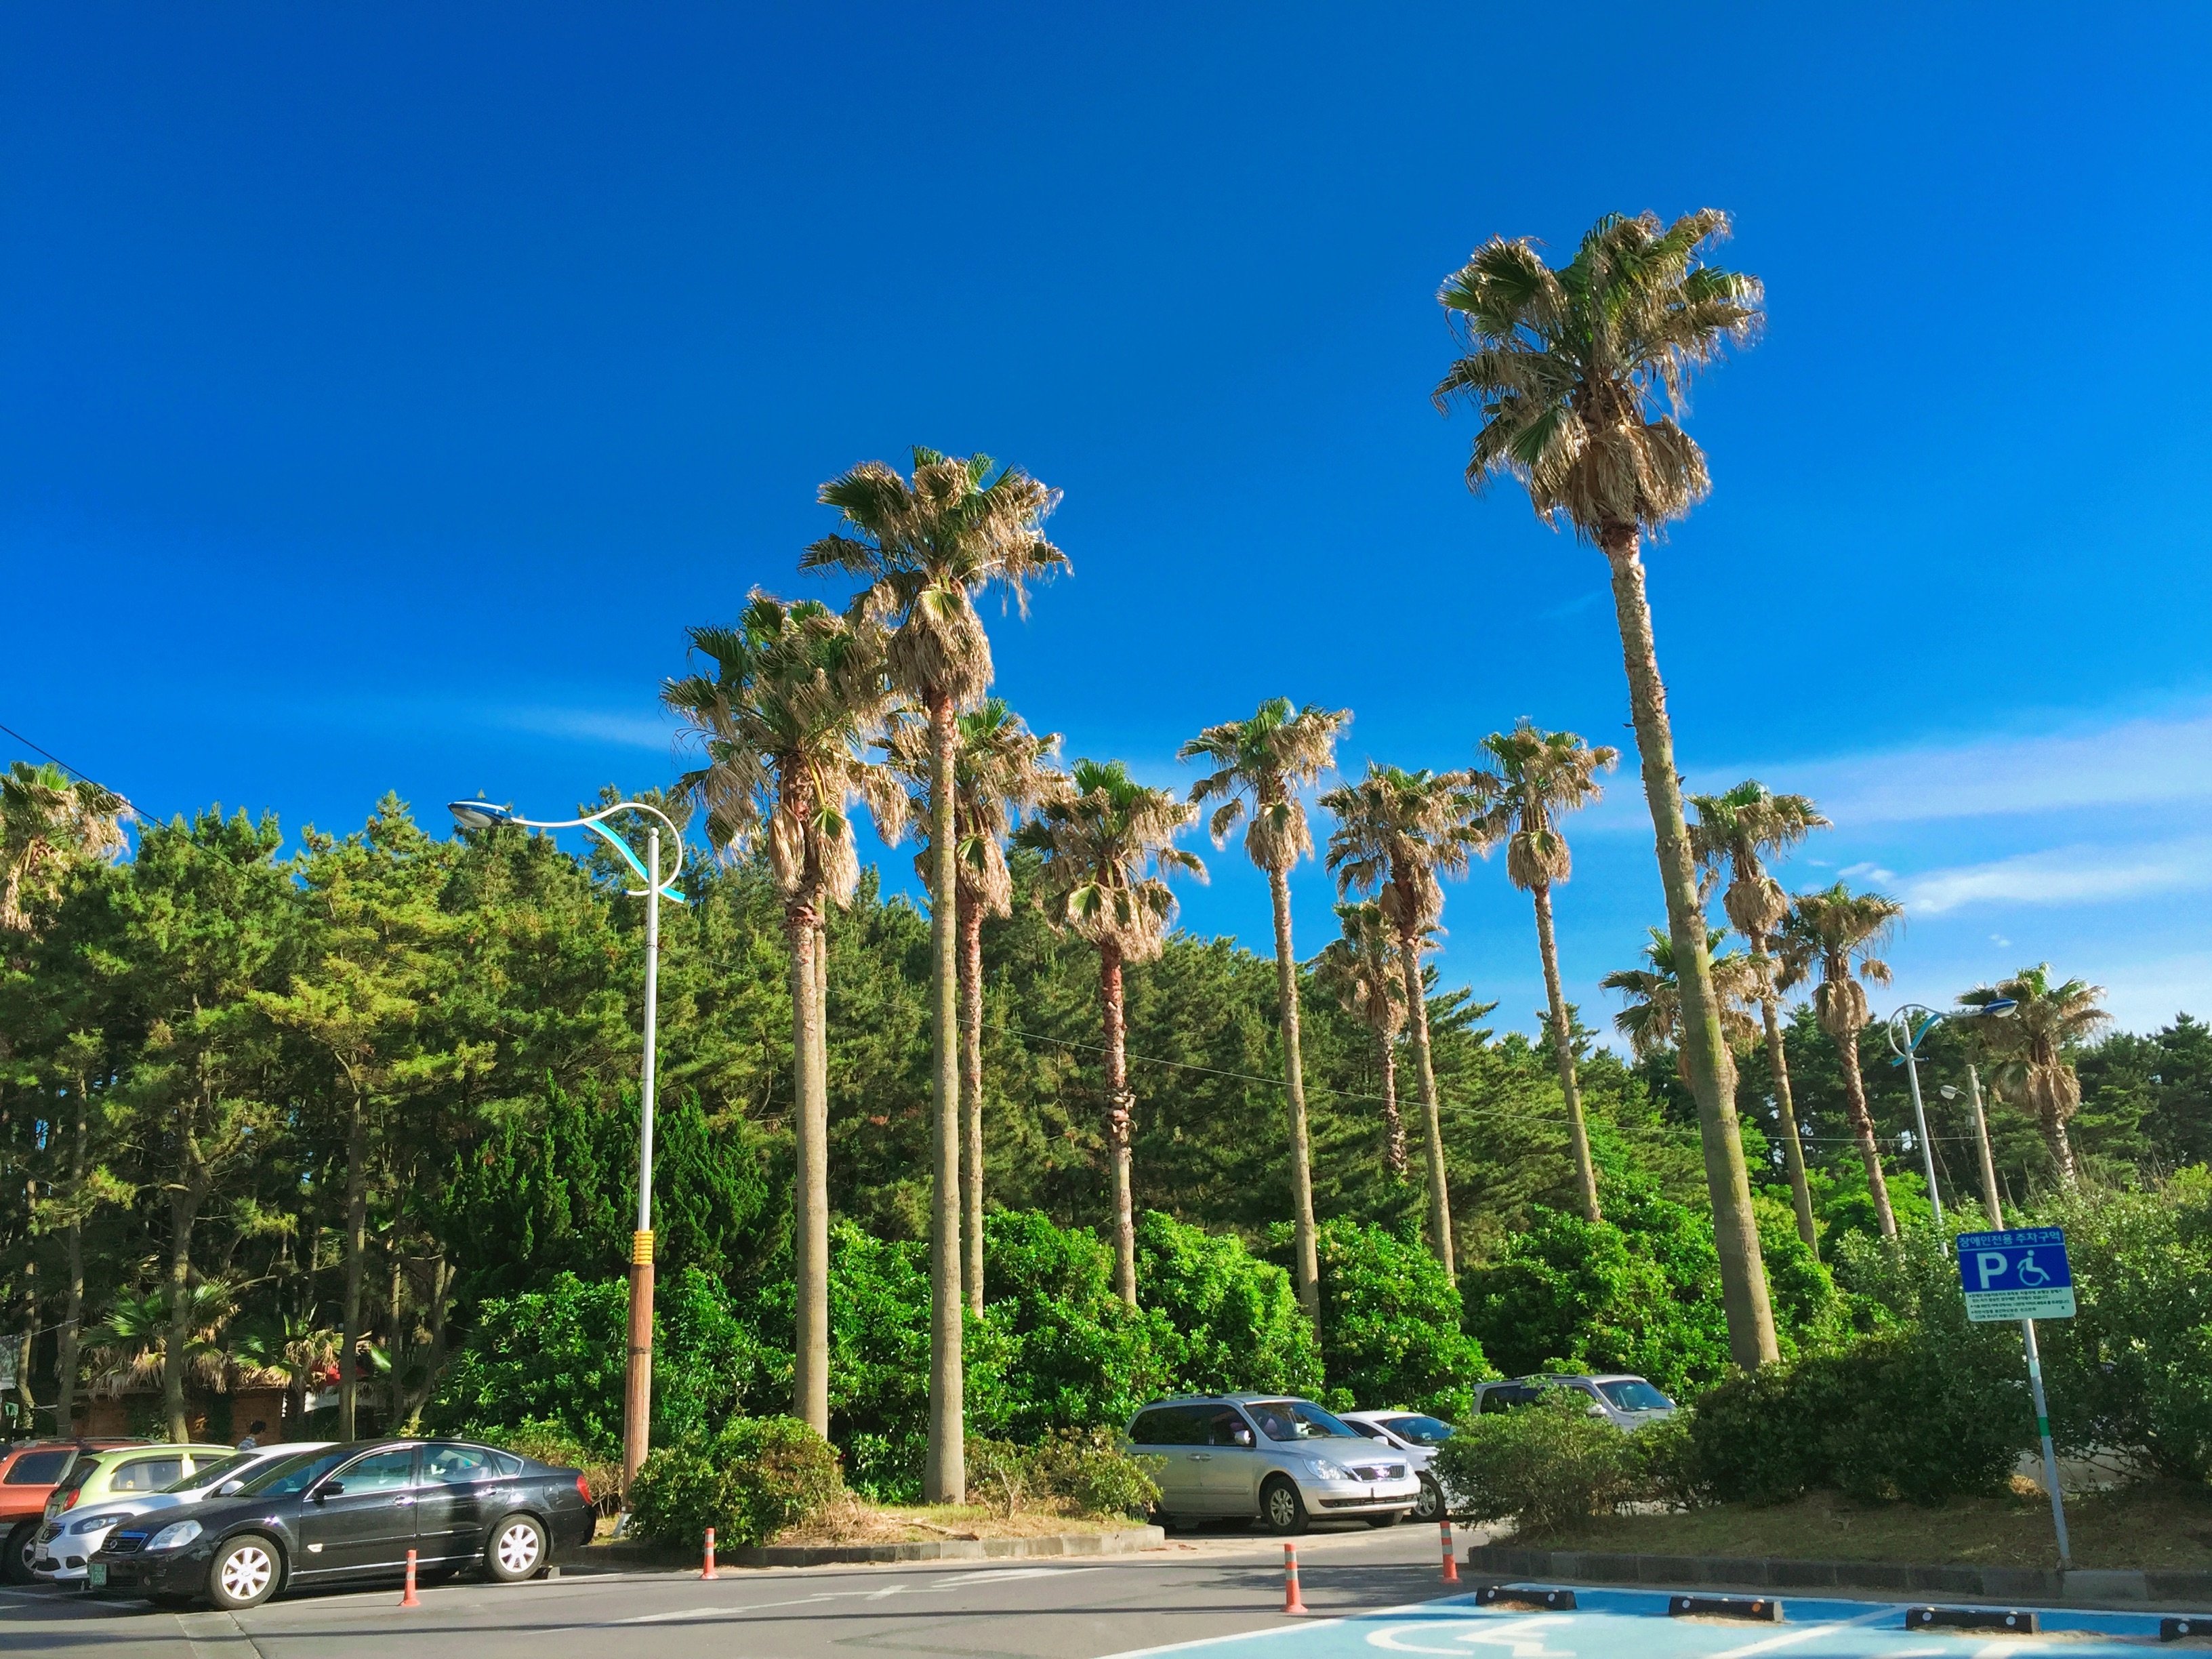
beach, tree, plant, walkway, vacation, park, woody plant, arecales, palm family